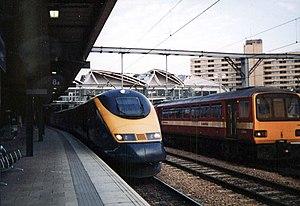
La rame TGV NOL n°3306, stationnée en gare de Leeds.